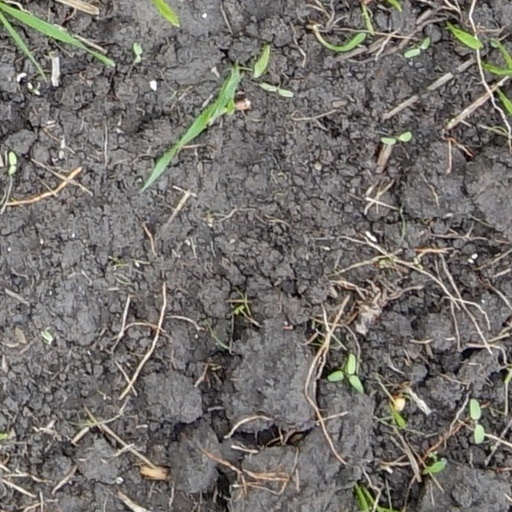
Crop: wheat